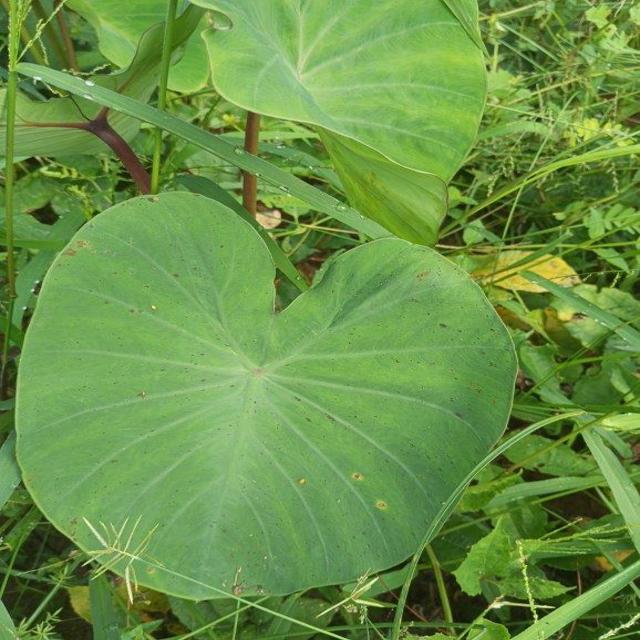
Label: Healthy